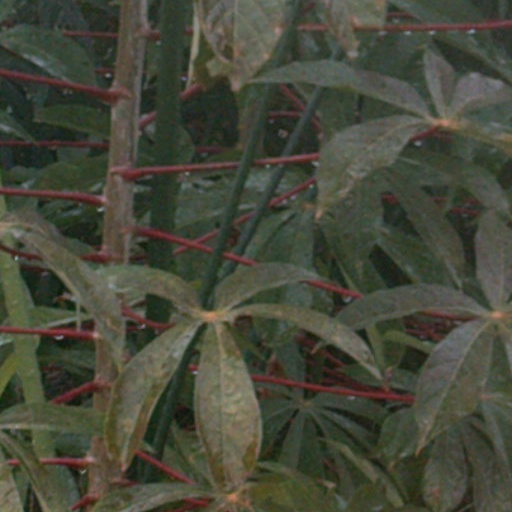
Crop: cassava